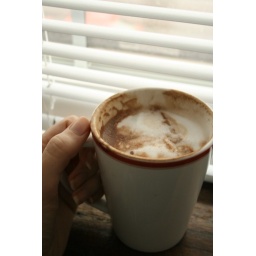
A peak out the window first thing in the morning with my home brewed mocha. &amp;lt;3